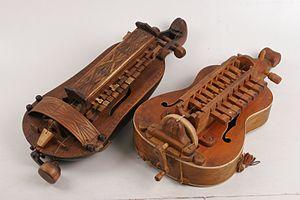
La musique russe regroupe les productions passées et présentes relevant de la musique traditionnelle, populaire ou savante apparues sur le territoire historique et actuel de la Russie et de l'ex-URSS. Elle se caractérise par une grande diversité des productions vocales polyphoniques notamment. Étendue de l'Europe jusqu'aux confins de l'Asie, elle regroupe bien des styles et subit bien des influences. Étant donnée la diversité des peuples composant cet immense territoire, il n'y a pas une seule et unique « musique russe », mais autant que de peuples ou régions. Toutefois la langue et le peuple russe s'étant éparpillés sur l'ensemble de ce territoire, on peut néanmoins qualifier cette musique de « musique russe », même si a contrario elle s'exprime éventuellement en langue turque ou autre.